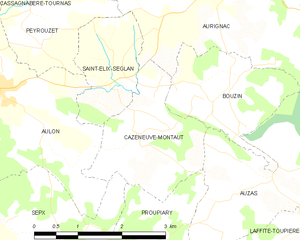
Cazeneuve-Montaut est une commune française située dans le département de la Haute-Garonne, en région Occitanie.